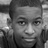
Emotion: neutral